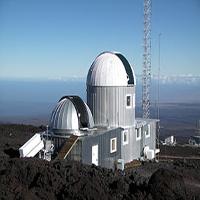
Weather: sun or clear